Flat Stanley

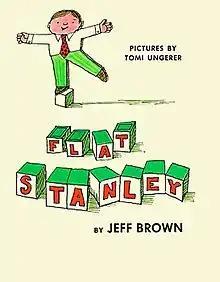
Front cover of the first edition (1964)

Flat Stanley is an American children's book series written by author Jeff Brown (January 1, 1926 – December 3, 2003). The idea for the book began as a bedtime story for Brown’s sons, which Brown turned into the first Flat Stanley book. The first book featured illustrations by Tomi Ungerer and was published in 1964. Brown did not continue the series until two decades later, when he published five more books: "Stanley and the Magic Lamp", "Stanley in Space", "Stanley’s Christmas Adventure", "Invisible Stanley", and "Stanley, Flat Again!"